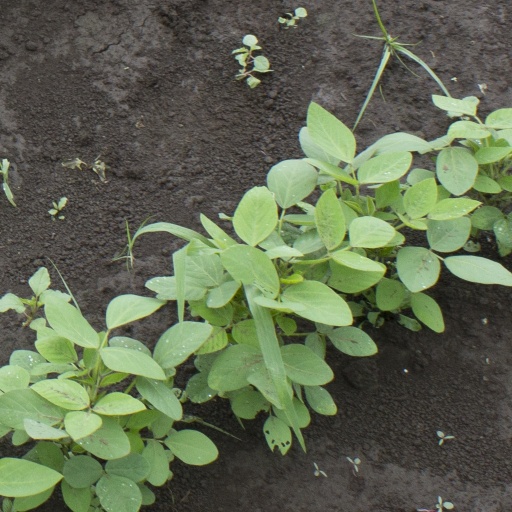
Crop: soybean